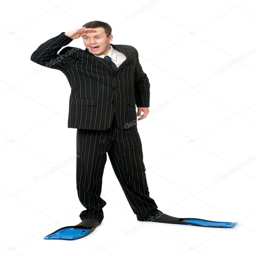
man in a business suit and flippers for swimming -- stock photo #